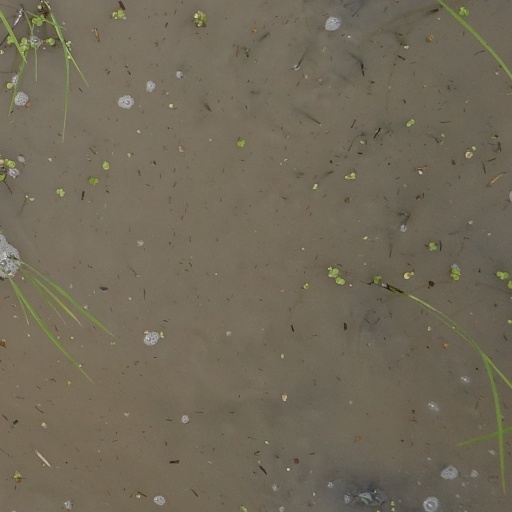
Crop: rice